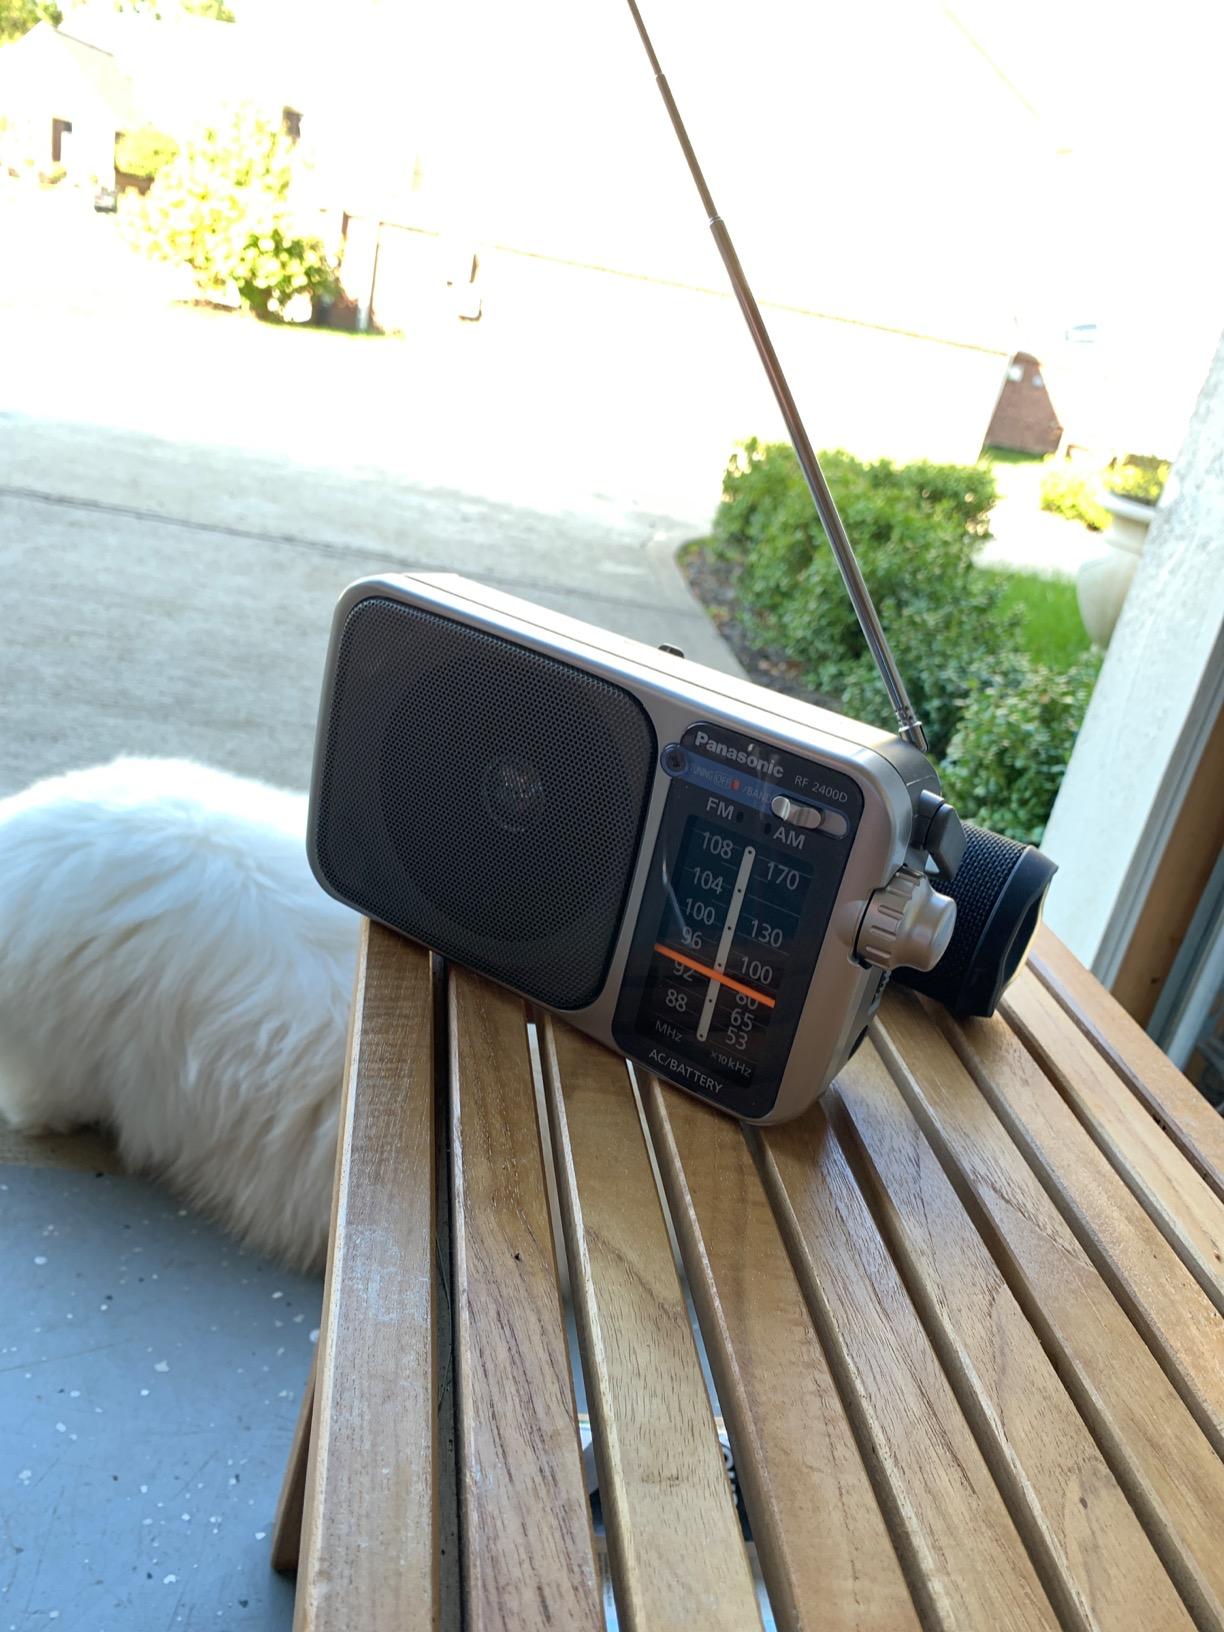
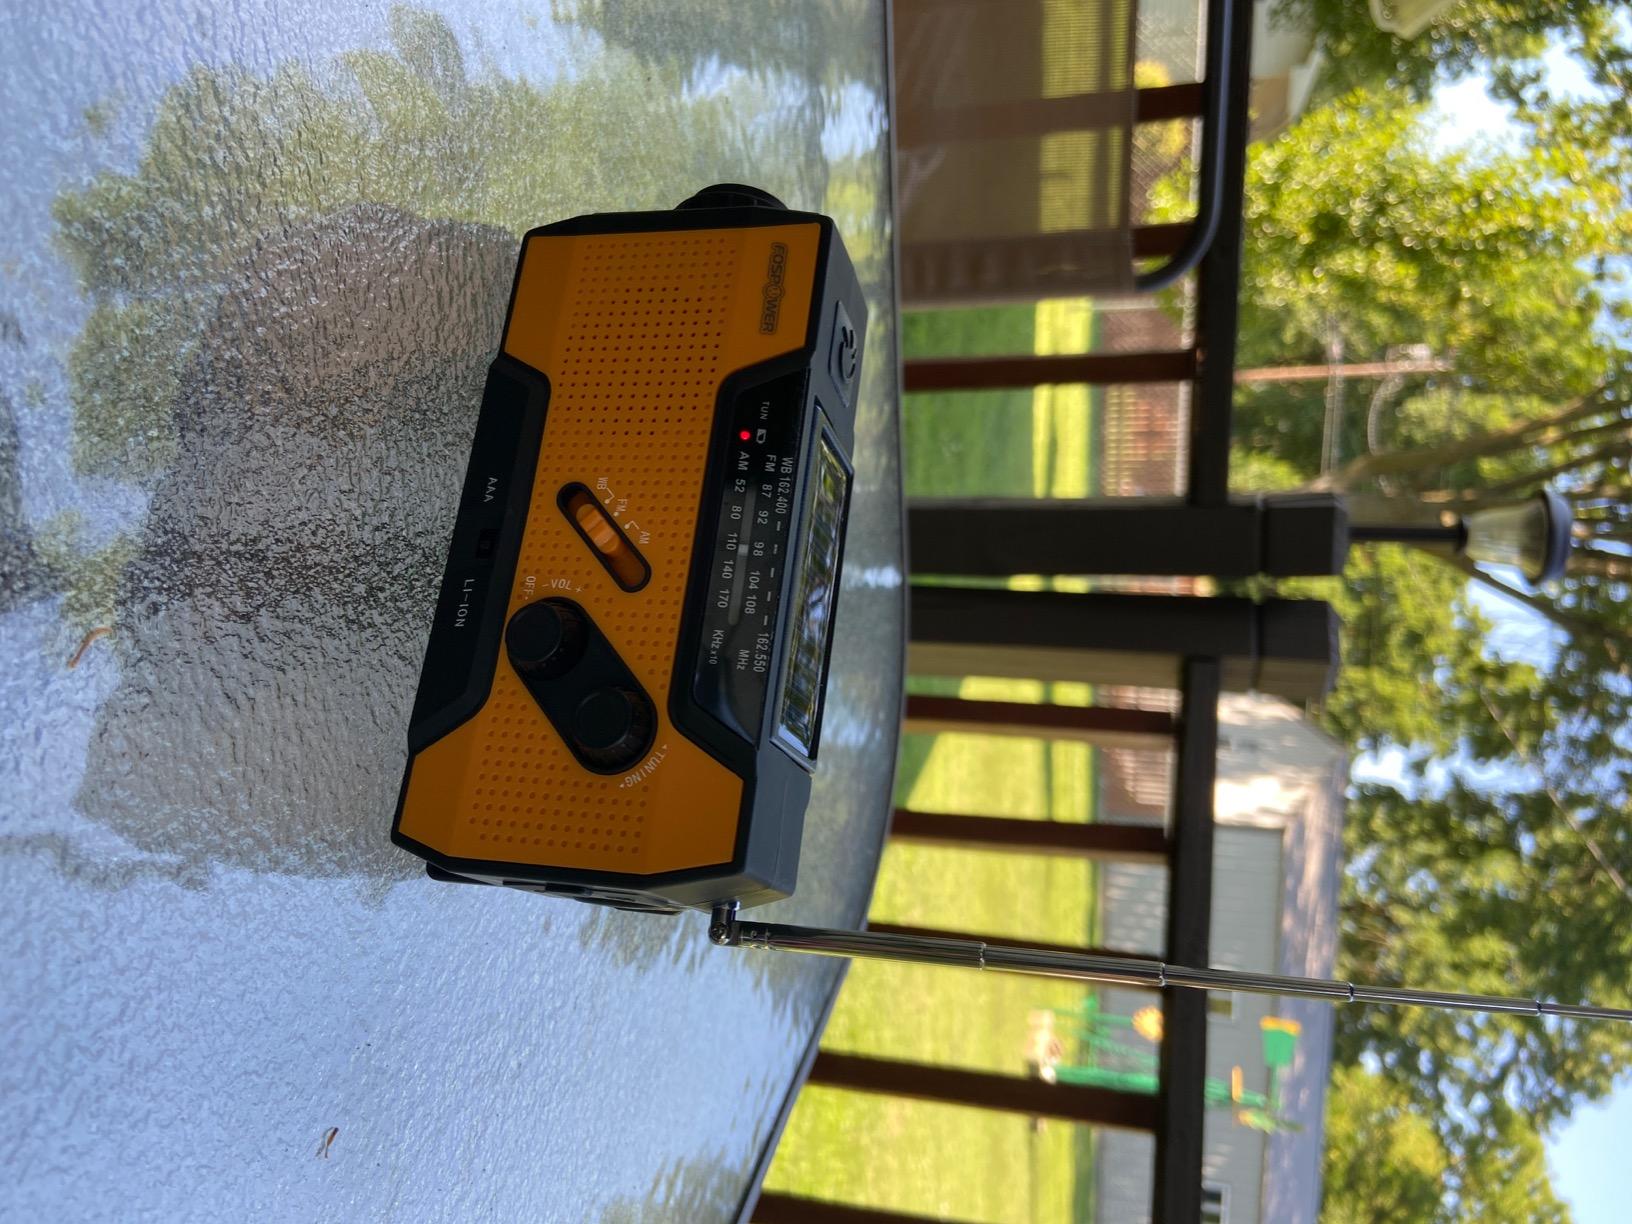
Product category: radio
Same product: no